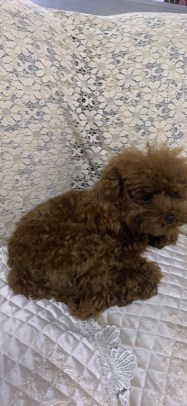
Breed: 7449-n000128-teddy